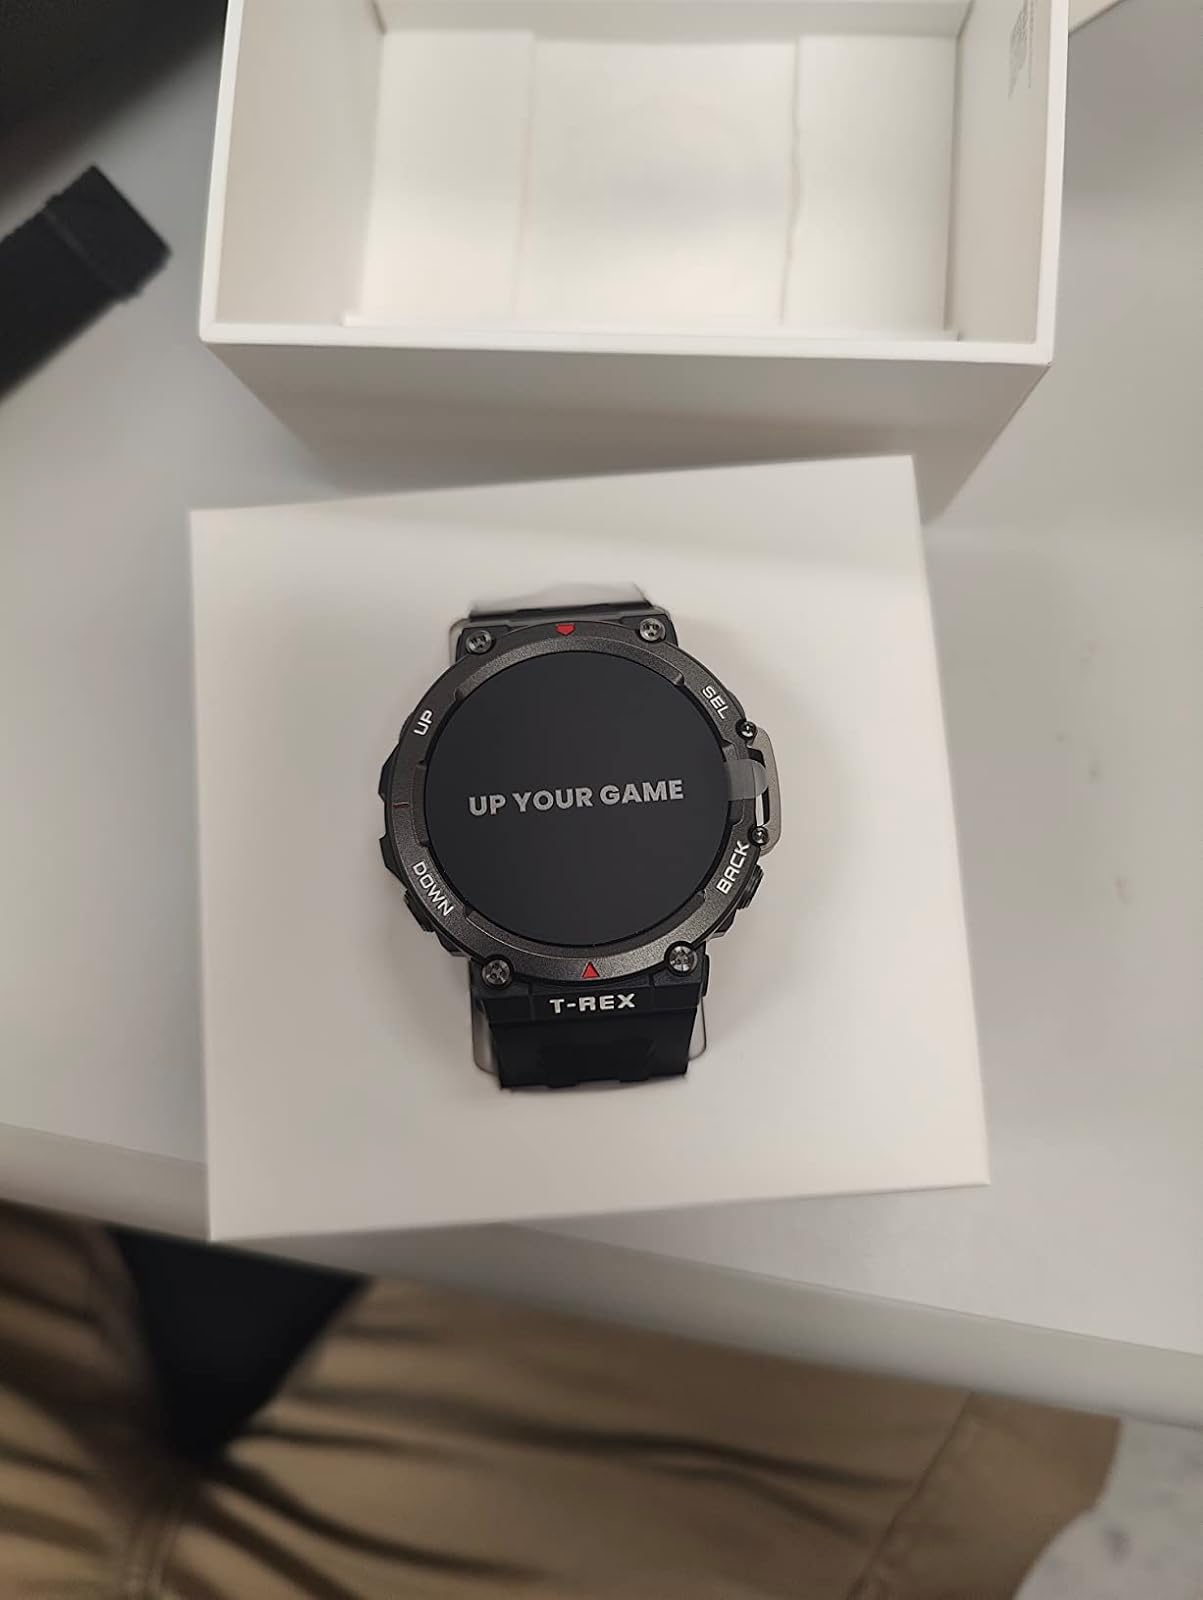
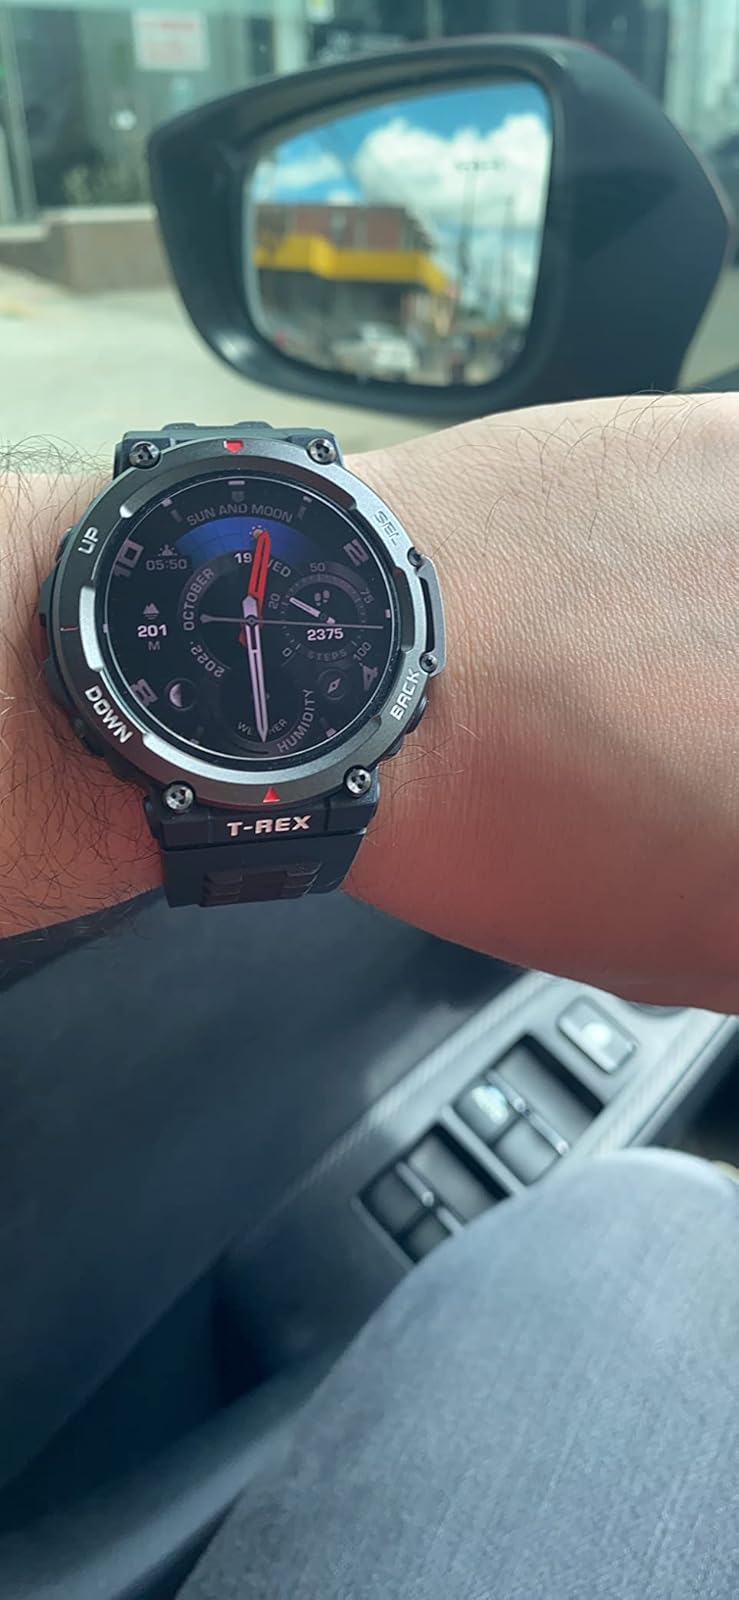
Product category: smartwatch
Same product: yes